King of Bollywood

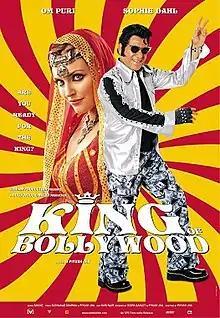

King of Bollywood is a 2004 British-India, English and Hindi language, comedy film written, edited, directed and produced by Piyush Jha, starring Om Puri in the lead role. The film is a satire of the Hindi film industry (Bollywood).